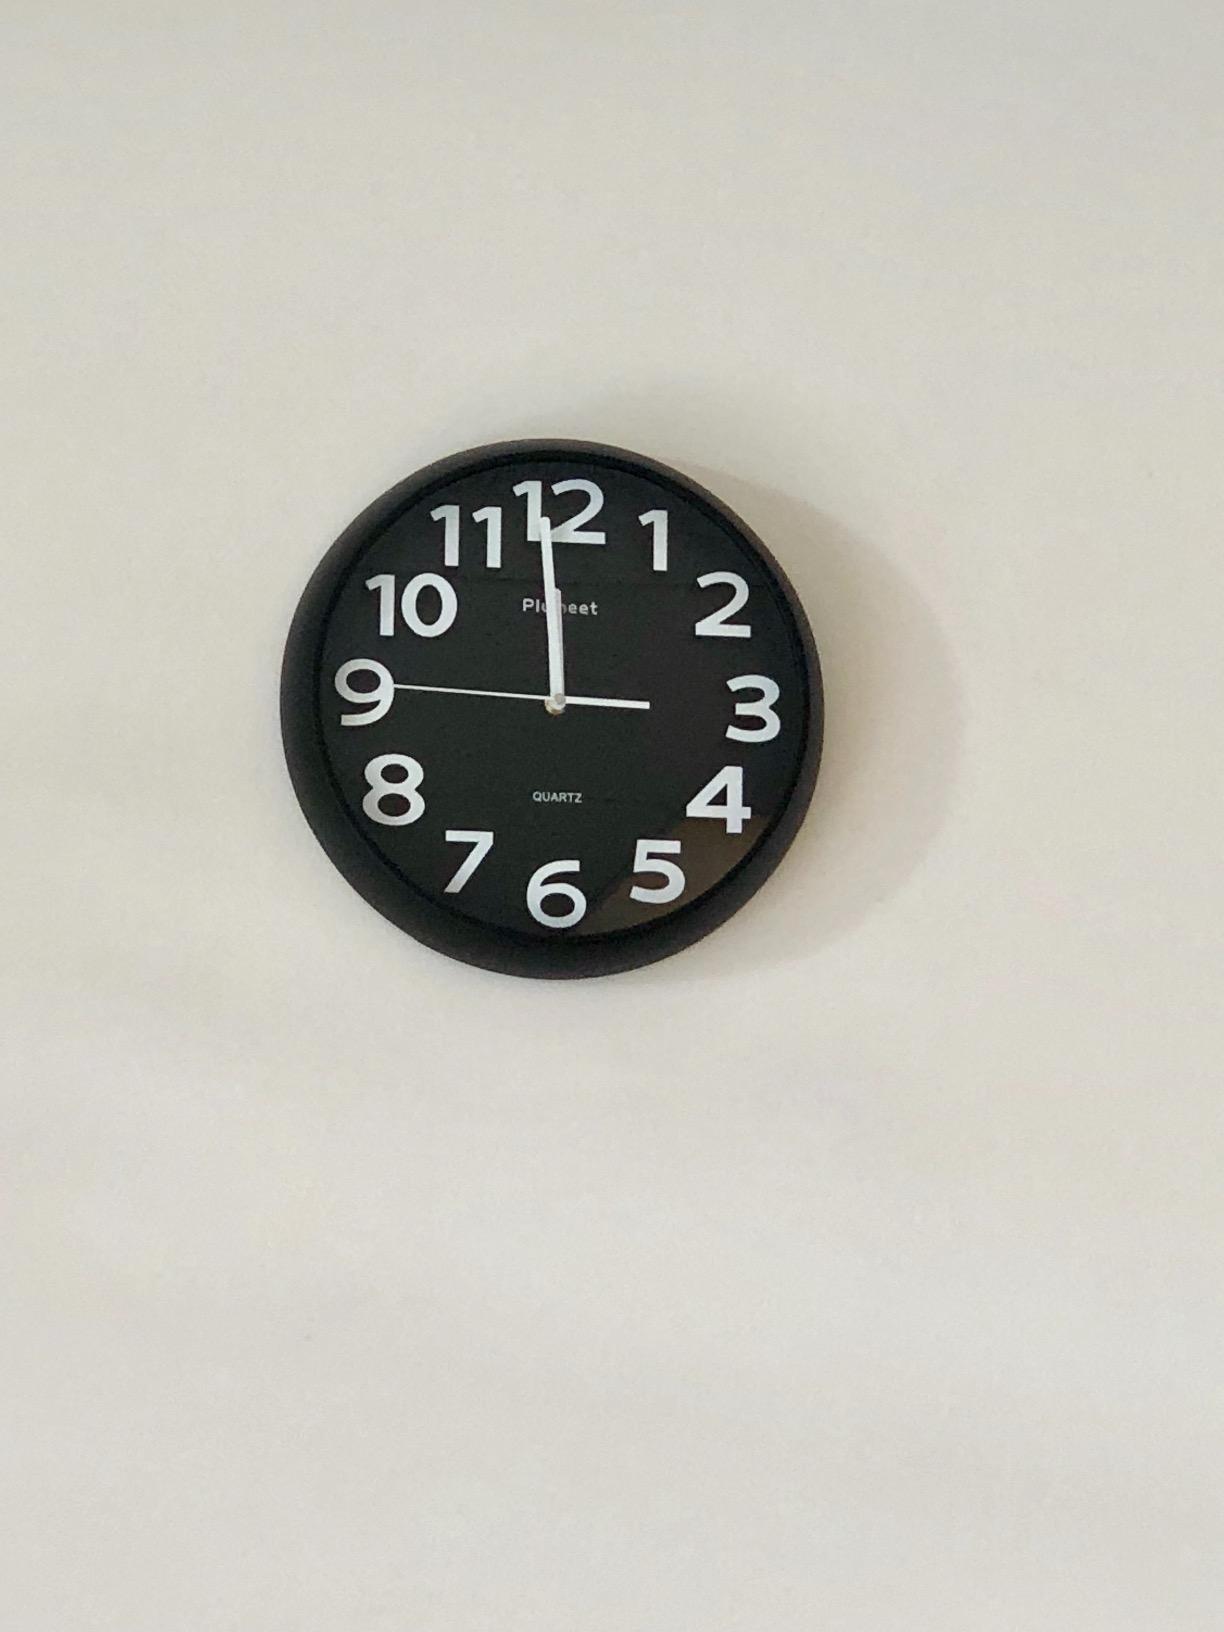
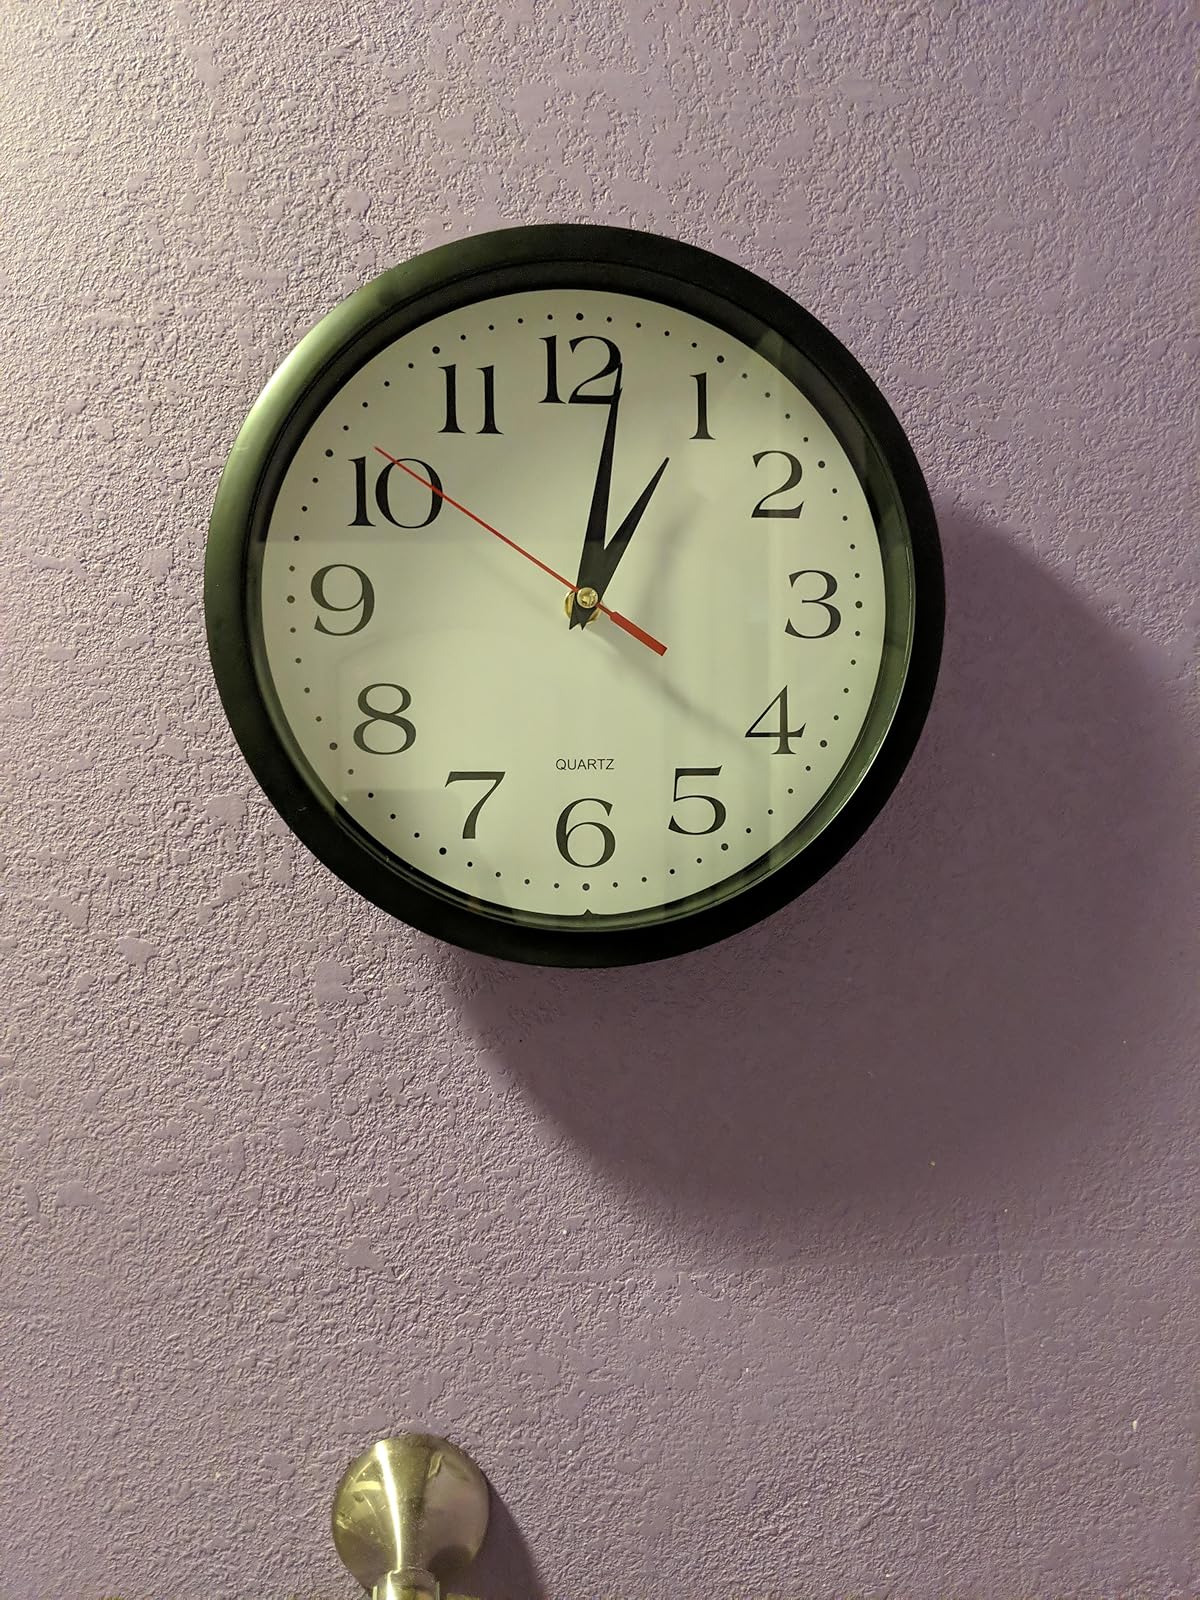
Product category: clock
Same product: no